William Clark House (Baraboo, Wisconsin)

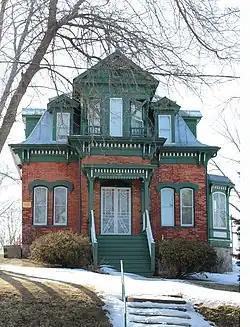

The William Clark House is a historic house at 320 Walnut Street in Baraboo, Wisconsin. The house was built between 1883 and 1886 for William Clark, an engineer for the Chicago and North Western Railroad. Clark built his house in a neighborhood near the railroad where many other railroad workers lived at the time; most of the other railroad workers' homes were small houses without formal designs, making Clark's house stand out compared to its neighbors. Local carpenter J. McVea gave the house a Second Empire design featuring an entrance pavilion with ornamental woodwork and a pedimented gable, segmental arched windows, and a mansard roof with a dentillated and bracketed cornice. Clark and his wife lived in the house until 1897.